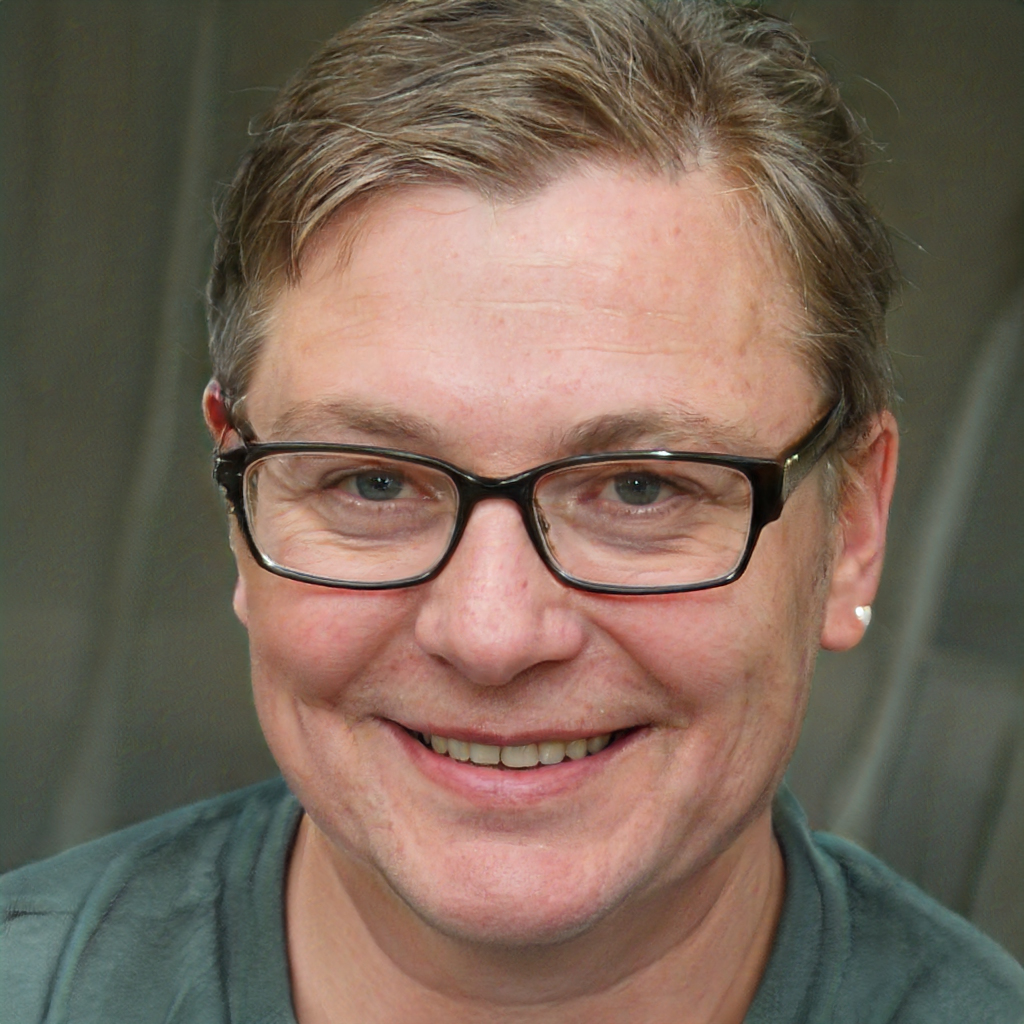
Portrait style: Real Portrait